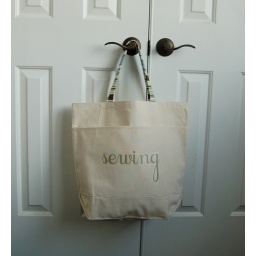
sewing tote bag in sage green